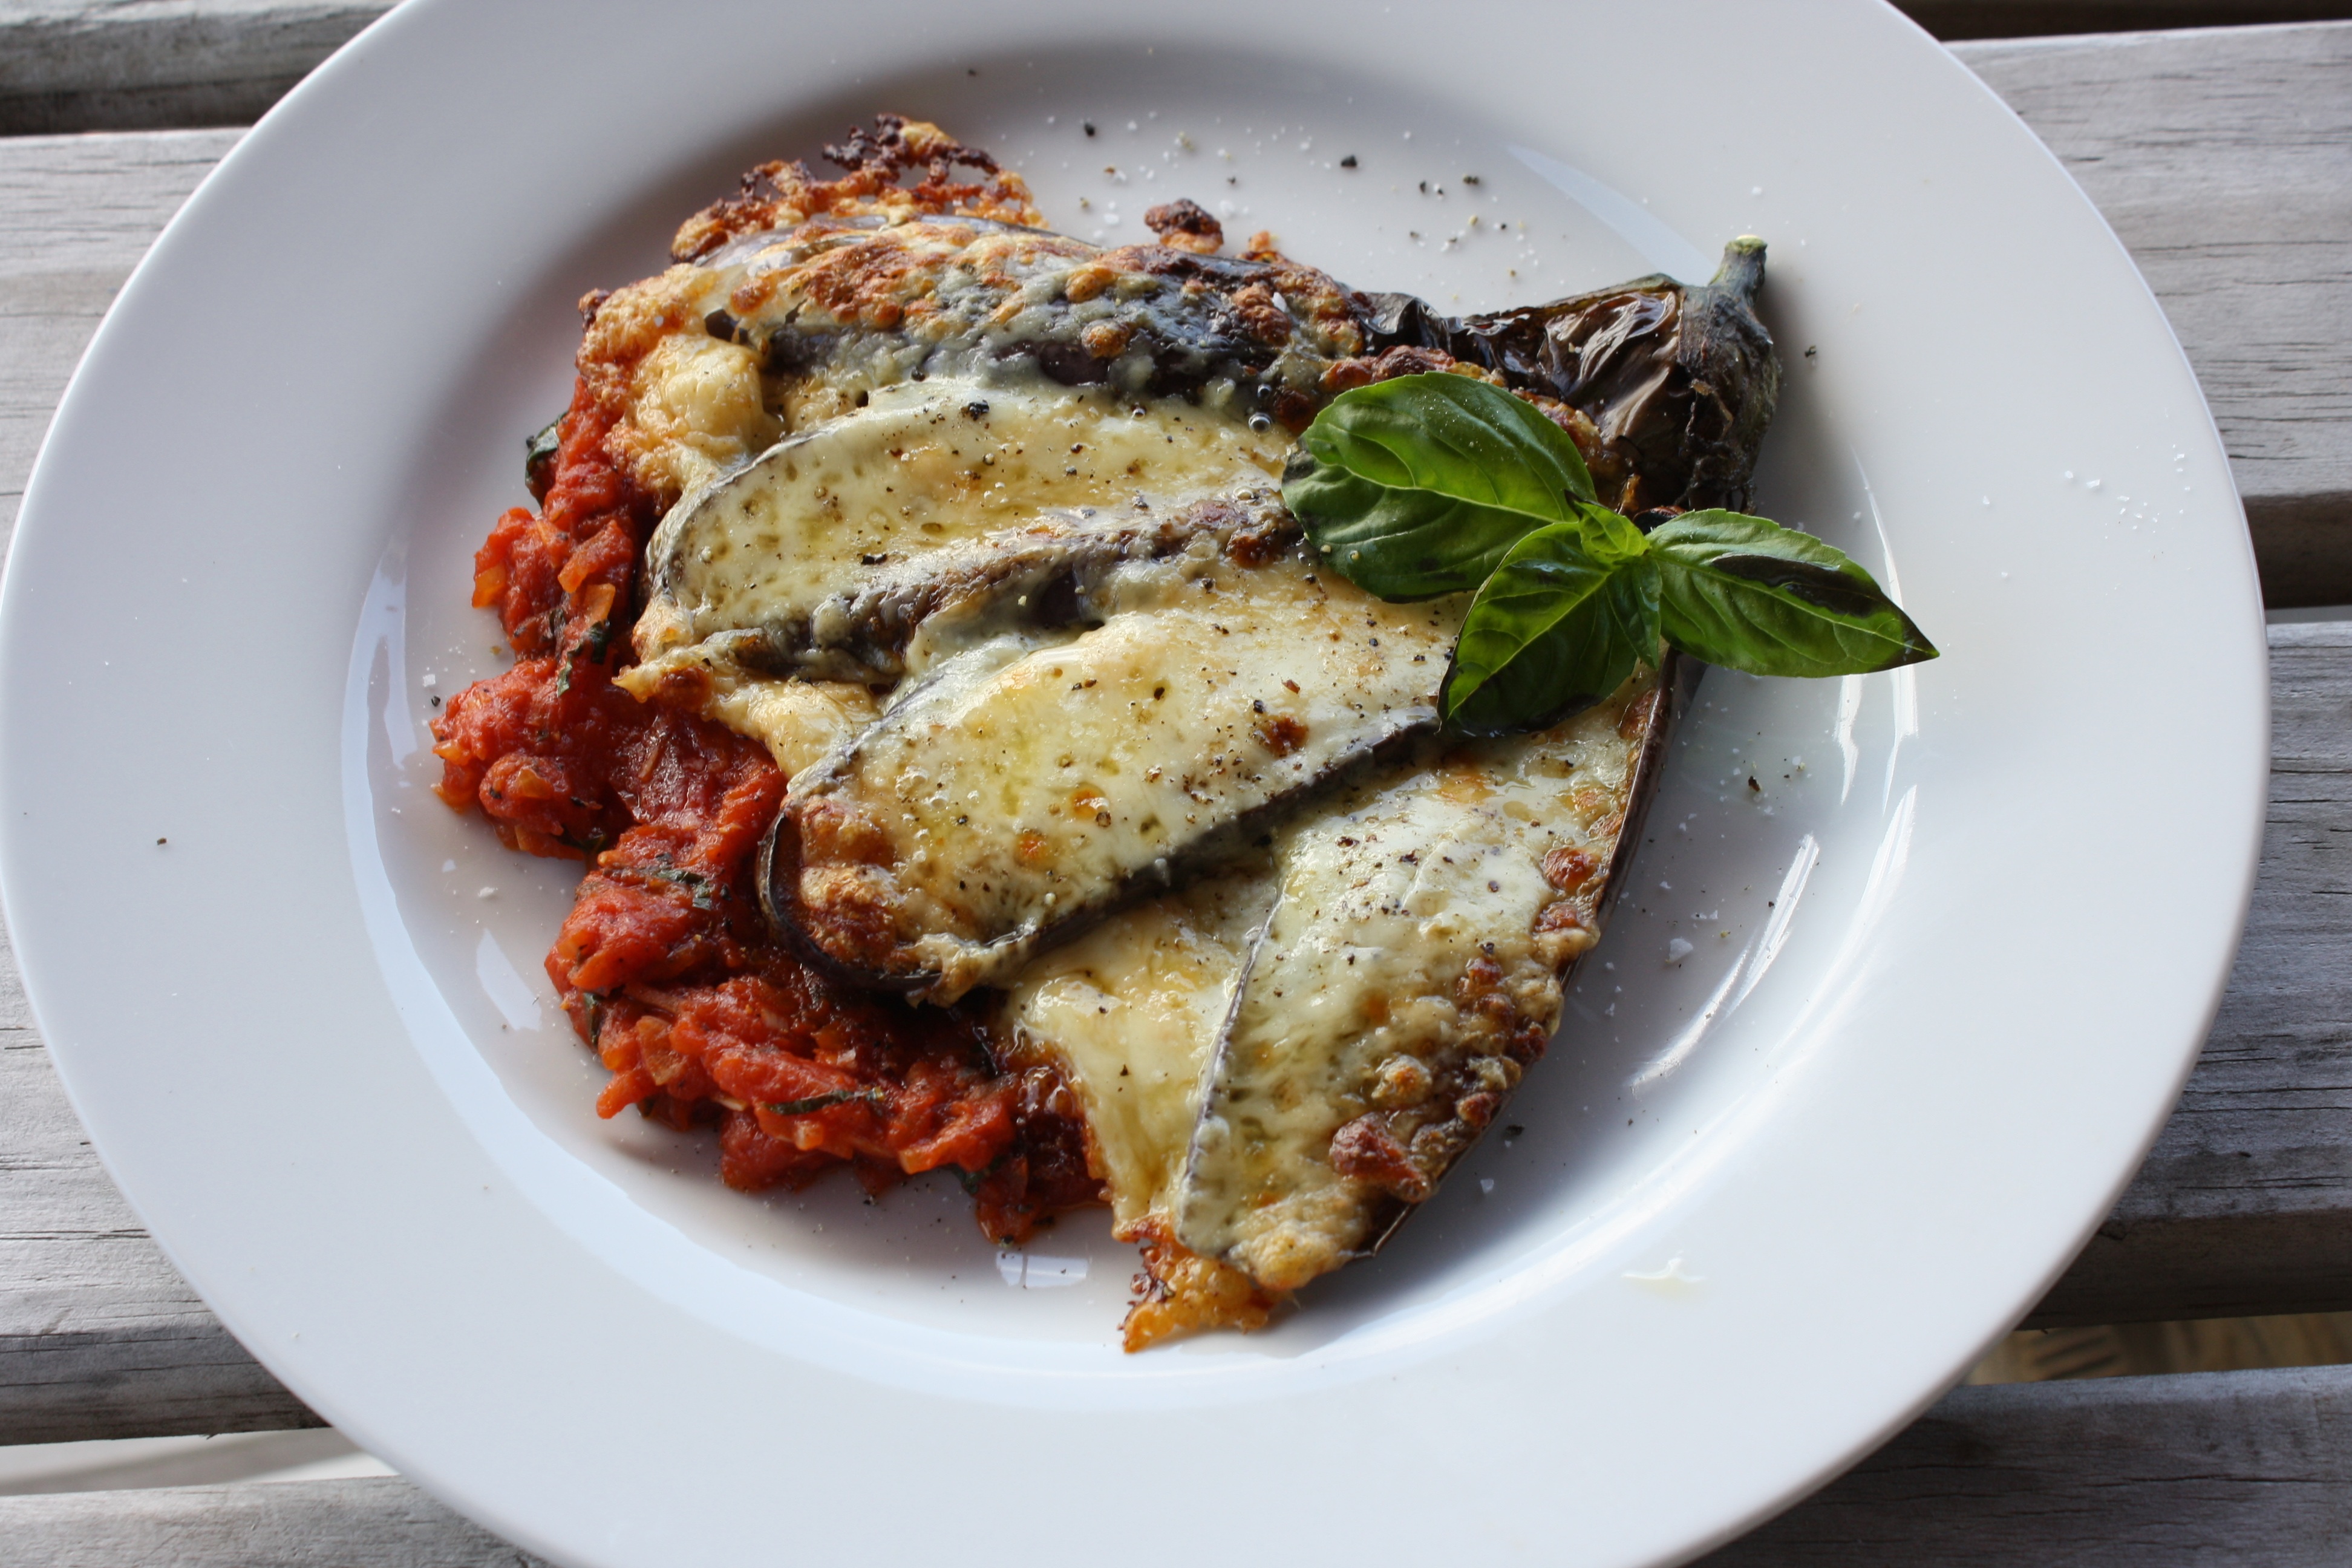
dish, meal, food, produce, vegetable, fish, meat, cuisine, vegetarian, aubergine, eggplant, flowering plant, italian food, parmigiana